Rudolph Schadow

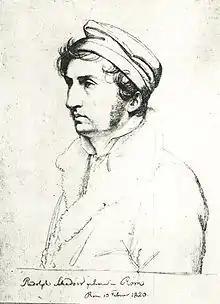
Drawing by Carl Christian Vogel von Vogelstein, 1820

Rudolph Schadow (also spelled Ridolfo Schadow; July 9, 1786 – January 31, 1822) was a German sculptor.